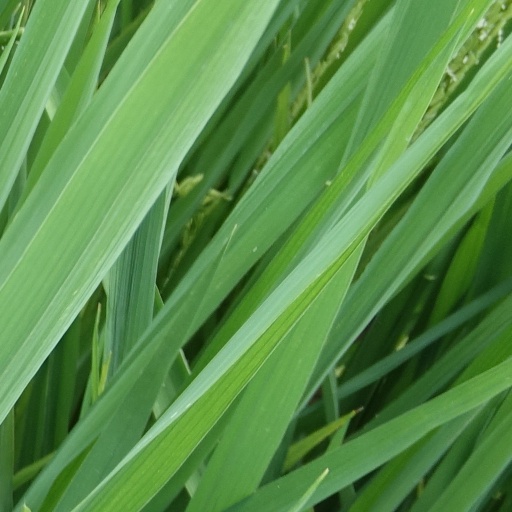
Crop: rice